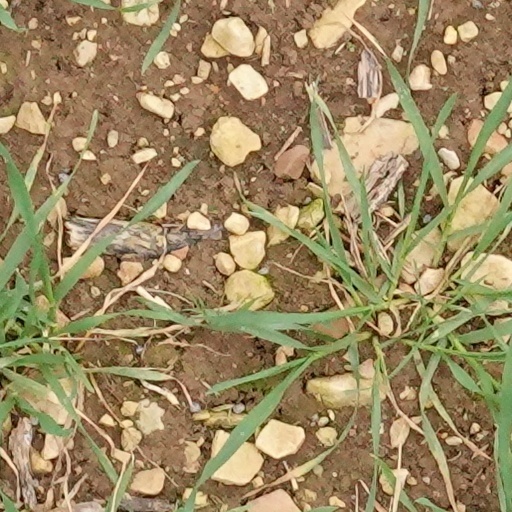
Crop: wheat